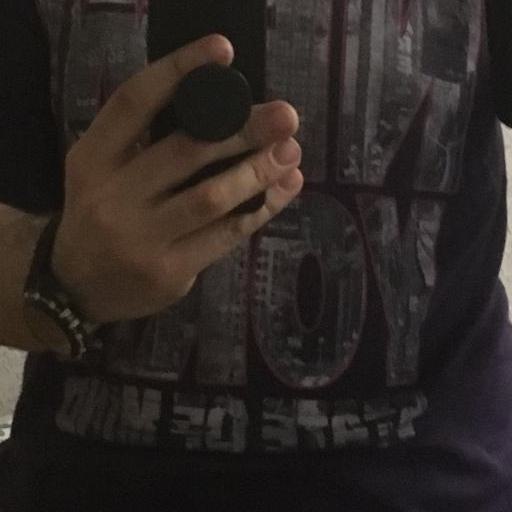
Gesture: no_gesture